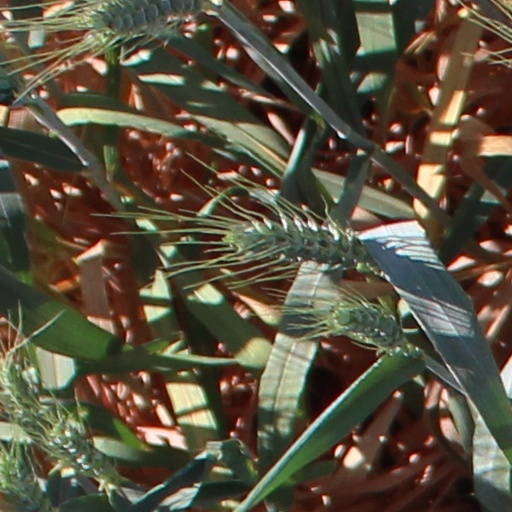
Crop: wheat